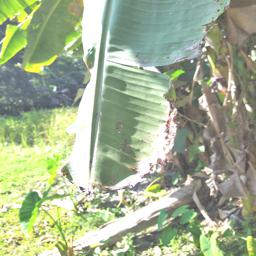
Label: BLACK SIGATOKA